NSH Mountain Gold Timika

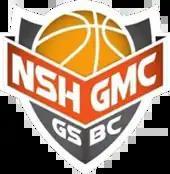
NSH GMC GSBC in 2014

Starting from Maykel S.D. Ferdinandus (Coach Inyo) who succeeded in bringing NSH to enliven the 2016–2017 IBL playoff competition. Unfortunately, after that he resigned for the following season. But his successor, Wahyu Widayat Jati, managed to bring change for NSH for two consecutive seasons. At its upward record of 2018–2020 IBL, NSH has won the Regular Season brought NHS to the playoffs season 2017–2018 Regular Season. Although in the end, NSH had to knocked out 1–2 in the semifinals against Satria Muda Pertamina Jakarta. in the following Season NSH Jakarta technically won regular season however due to Indonesian Patriots was not qualified to continue to the next round. NSH appeared short in the 2020 Preliminary Round.